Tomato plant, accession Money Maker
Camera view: tilt-top (135 deg); turntable rotation: 120 degrees
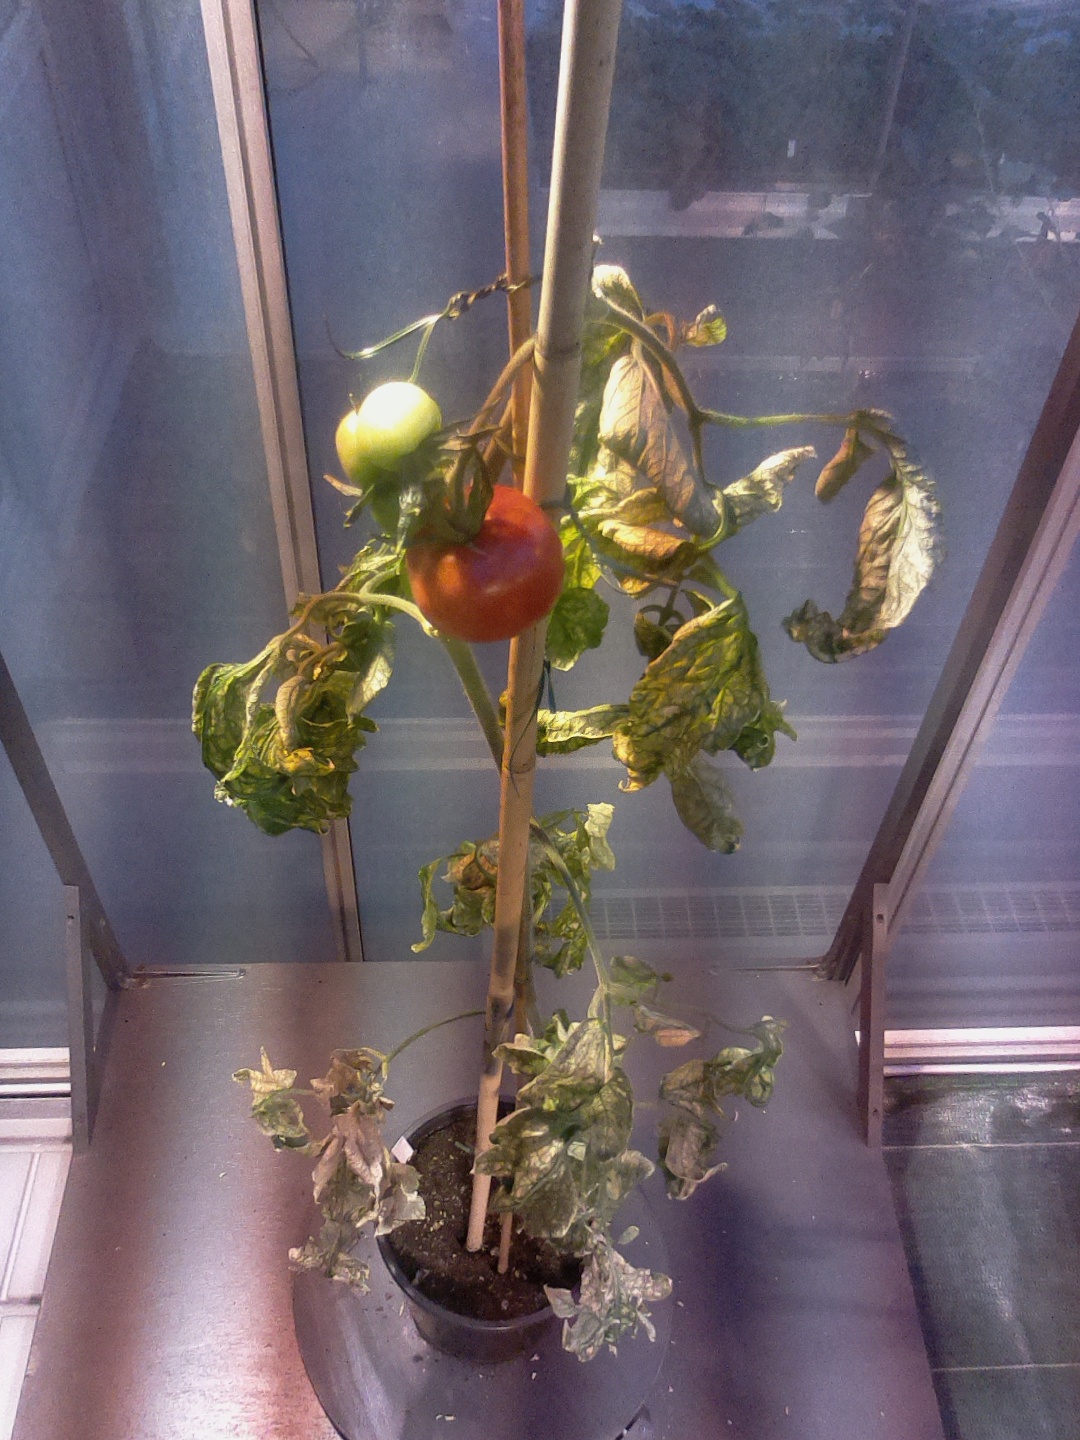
BBCH growth stage 81: 10%-20% of fruits show typical fully ripe color